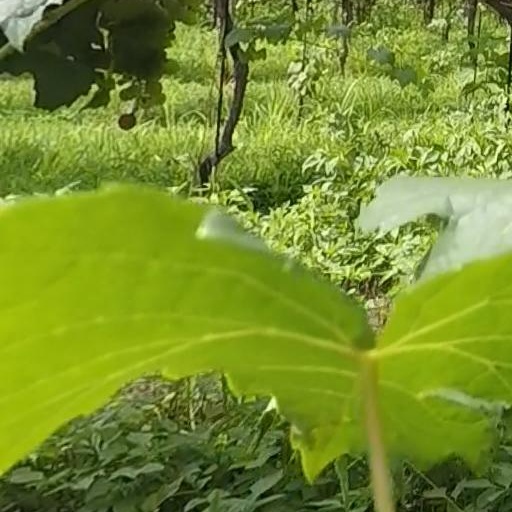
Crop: grape